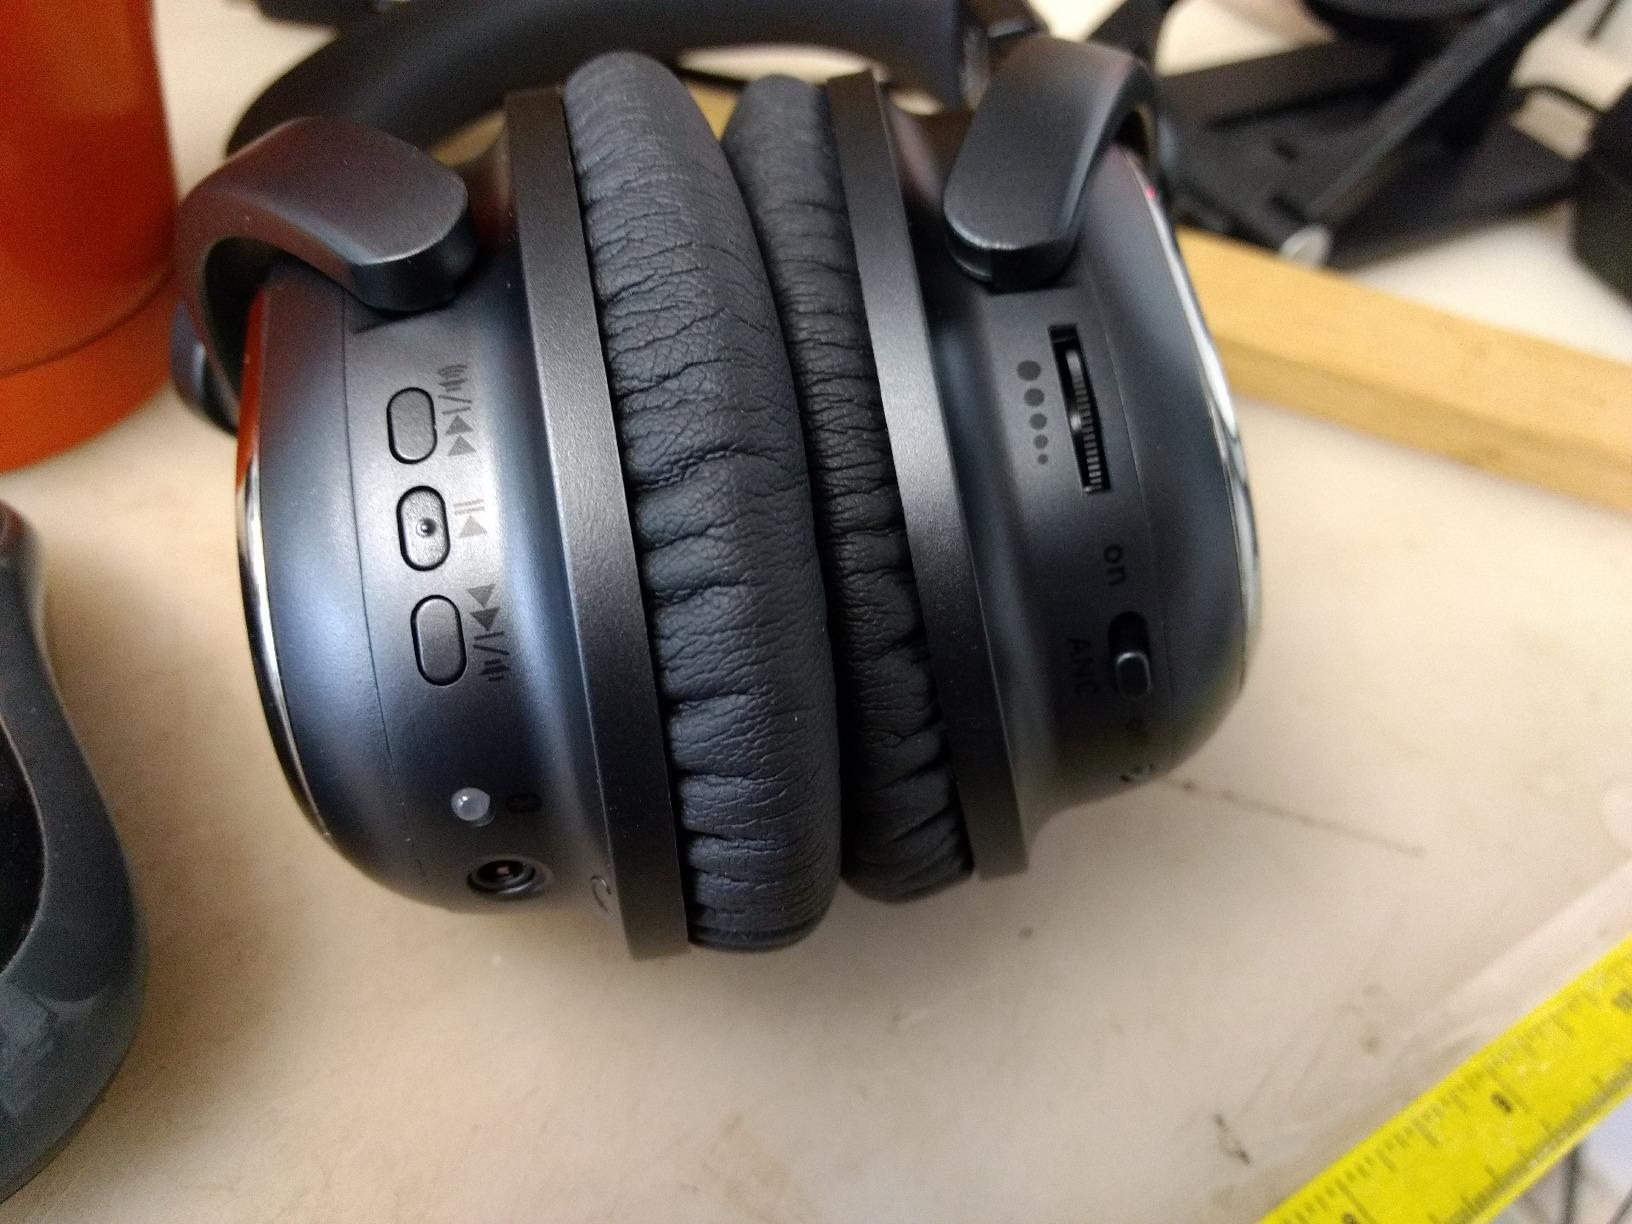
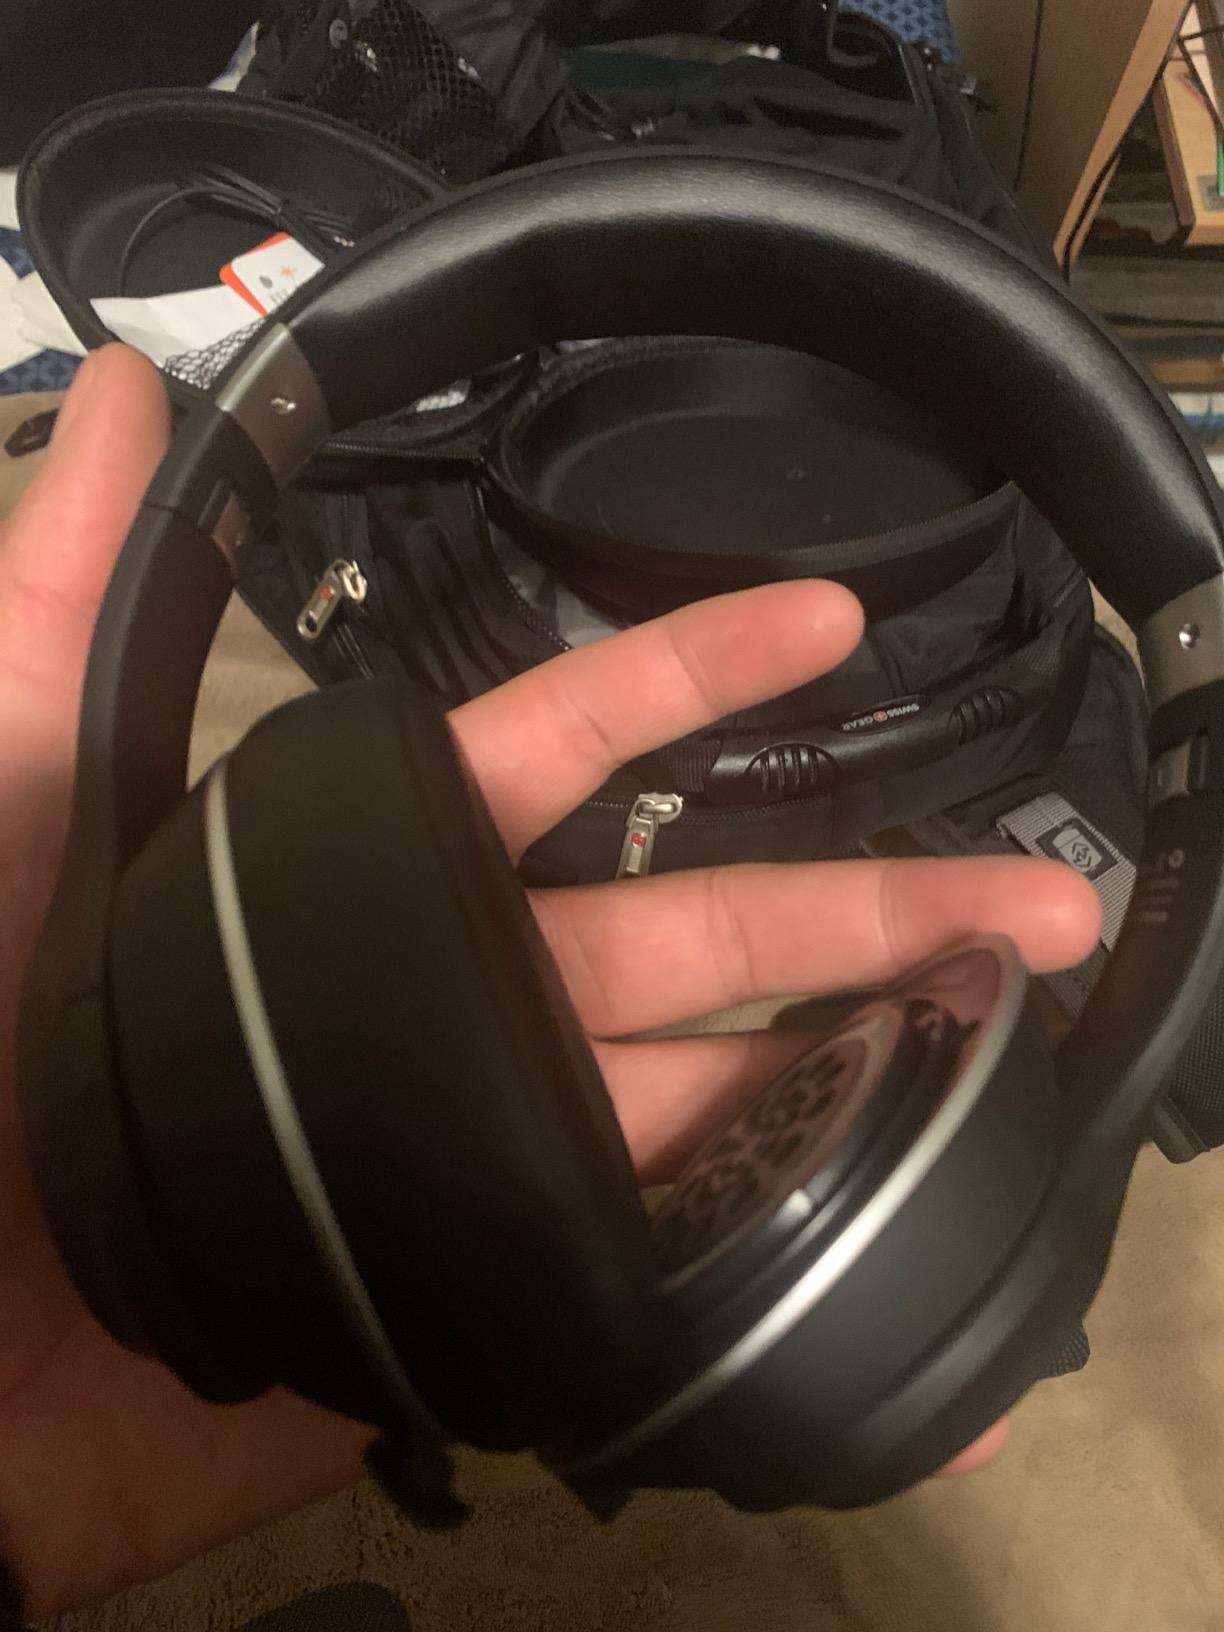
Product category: headphones
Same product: no